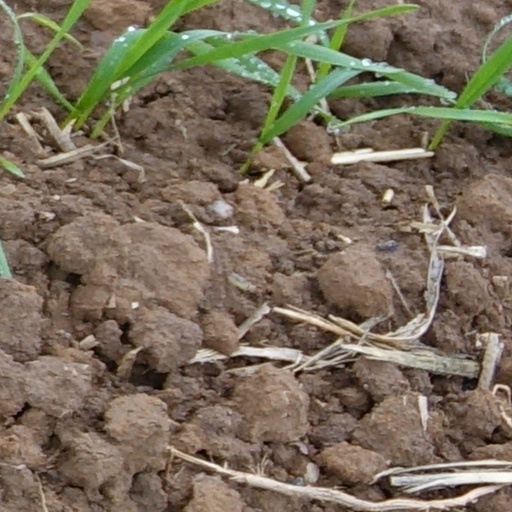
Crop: wheat